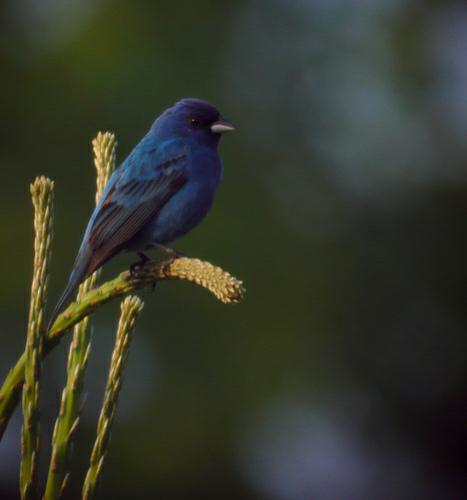
A photo of a indigo bunting